Sirolo

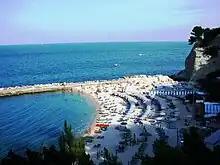
Urbani beach

Spiaggia Urbani is located just above the centre and offers amenities such as sunbeds, umbrellas and kayaks rentals, bars and restaurant.